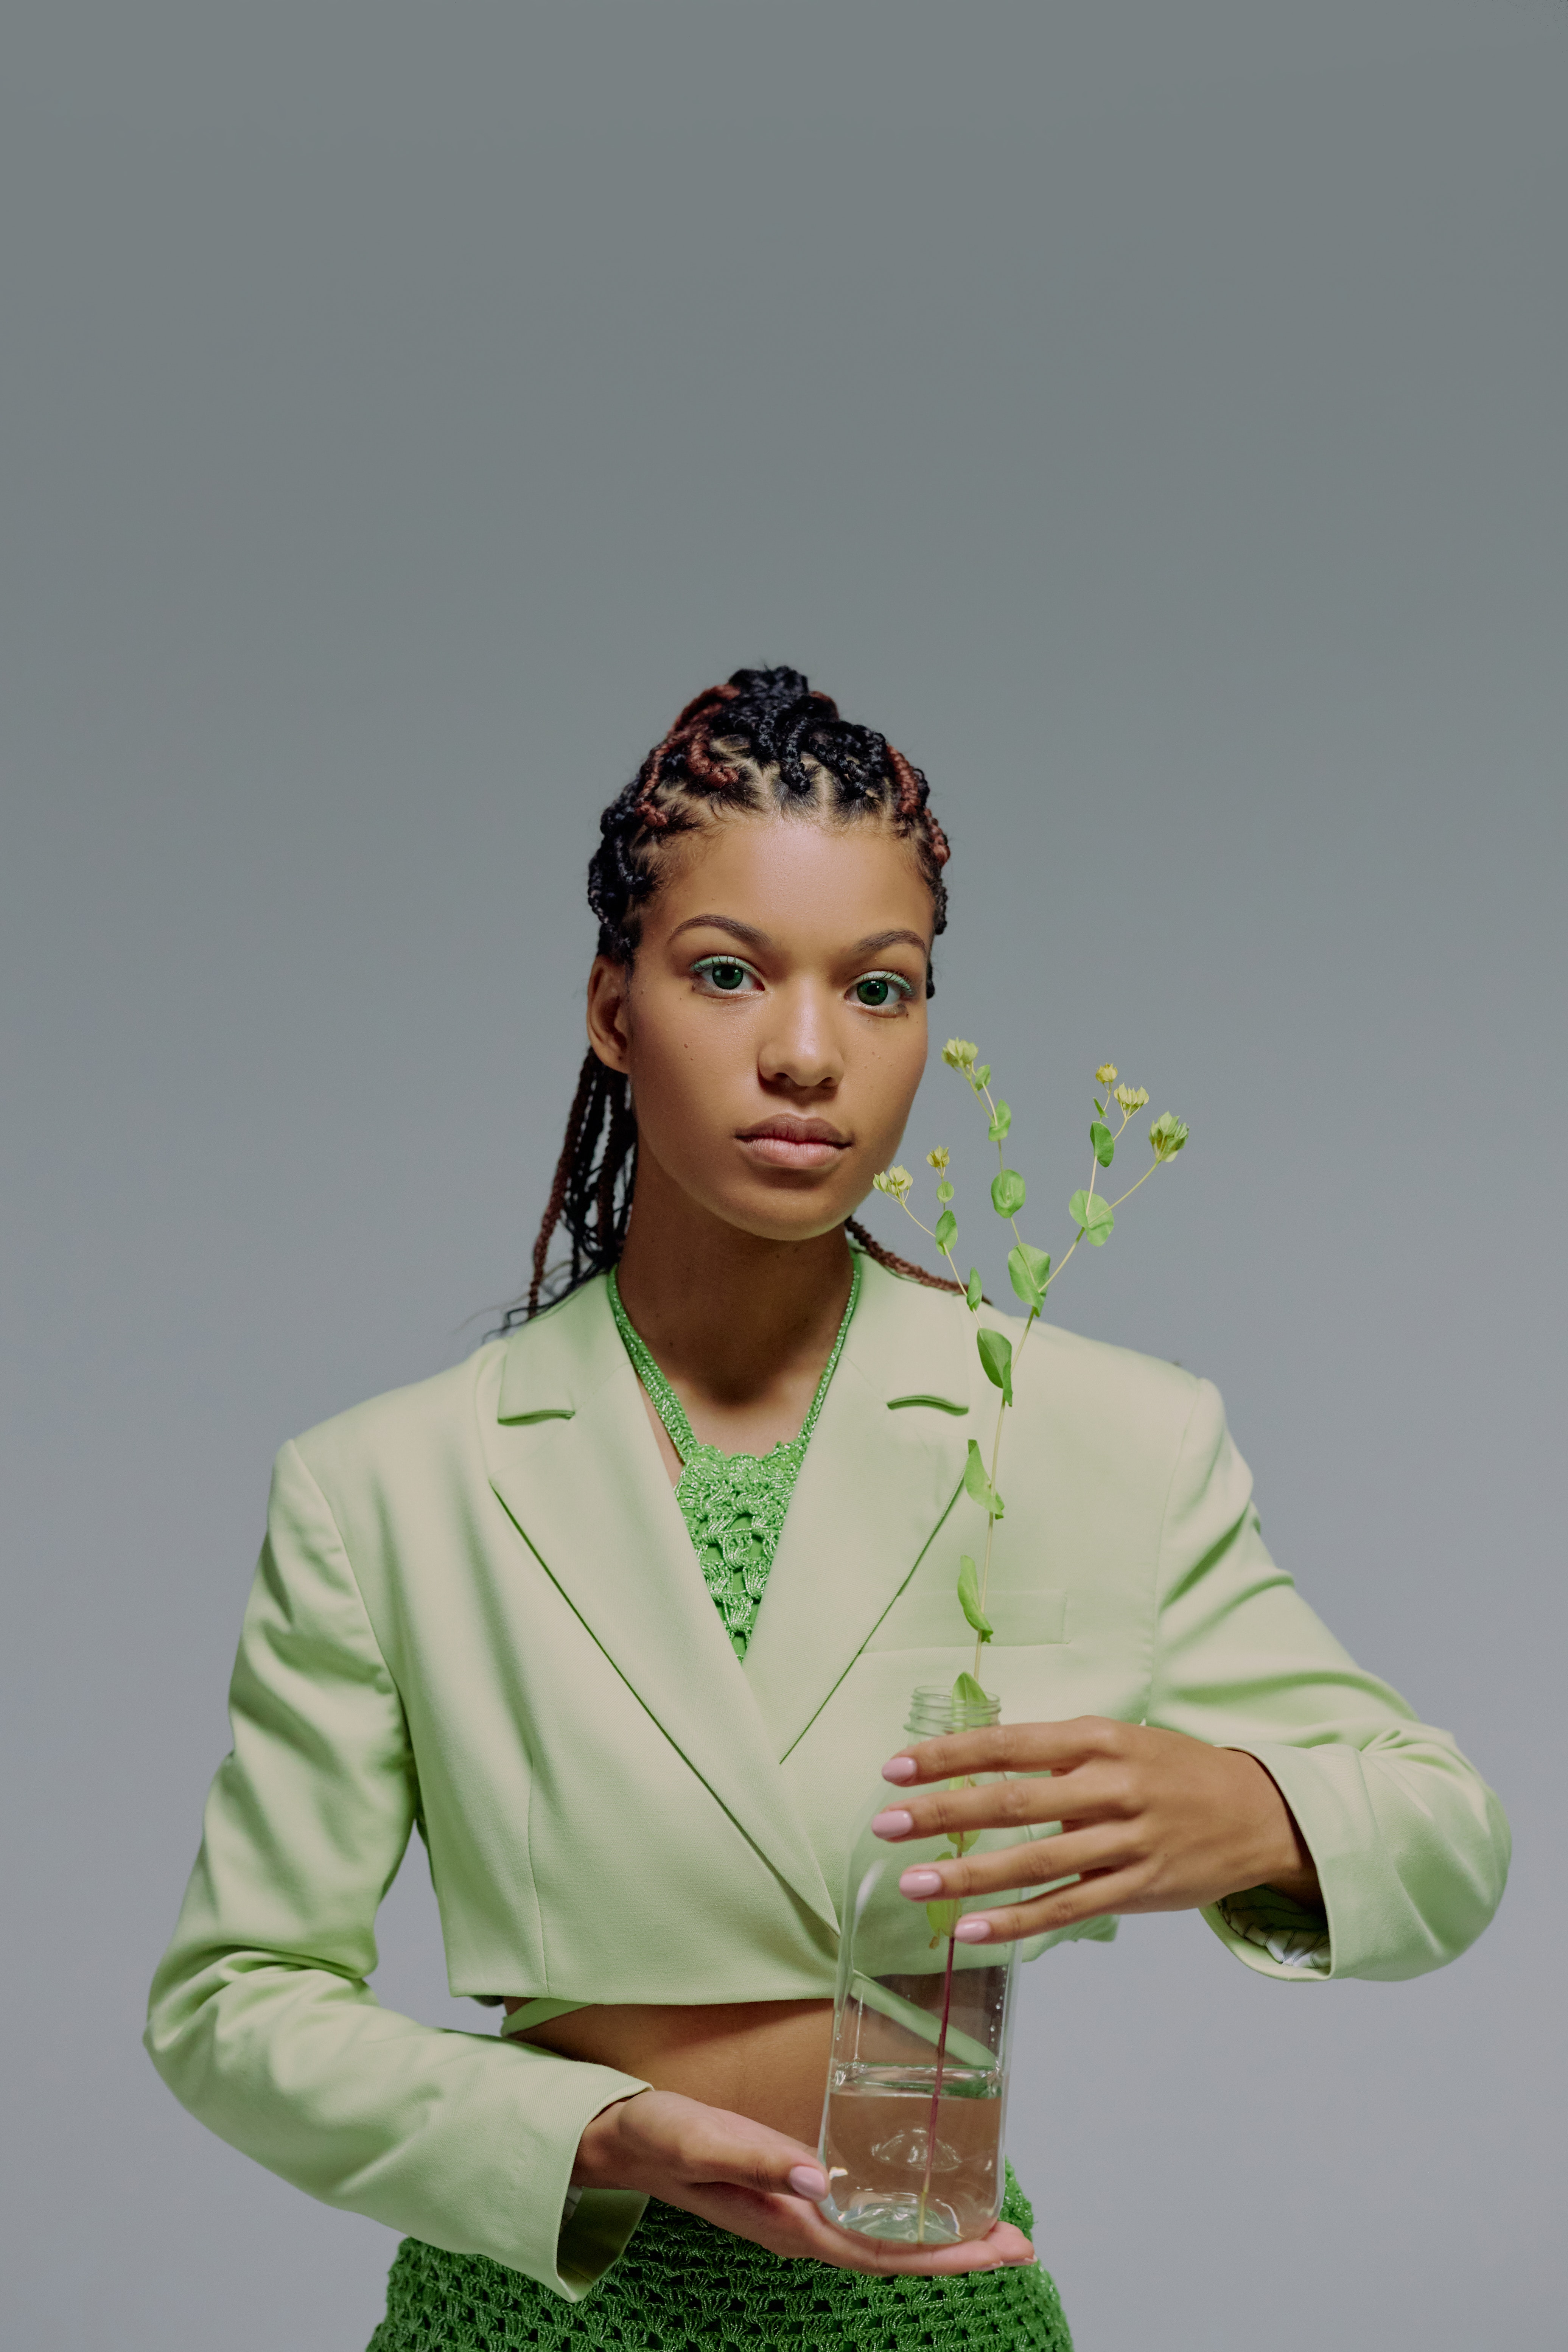
beauty, hair, shoulder, neck, sleeve, waist, gesture, collar, fashion model, necklace, fashion design, trunk, formal wear, blazer, abdomen, street fashion, day dress, jewellery, earrings, electric blue, event, fashion accessory, suit, button, poster, pattern, uniform, headpiece, belt, bracelet, floral design, costume, tradition, photo shoot, top, model